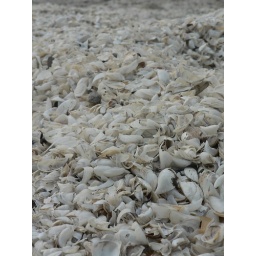
The sand around the lake was completely covered with shells, which was kind of odd.